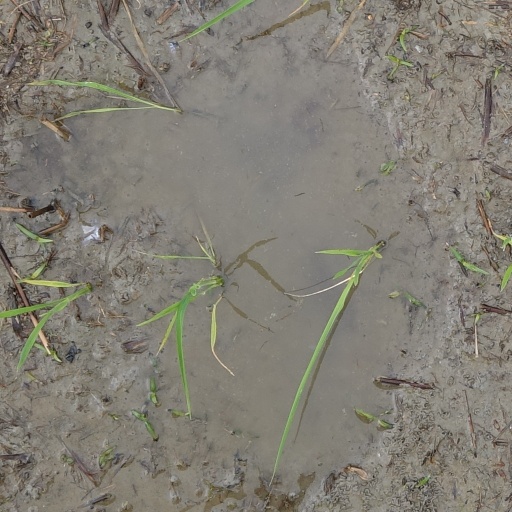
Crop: rice